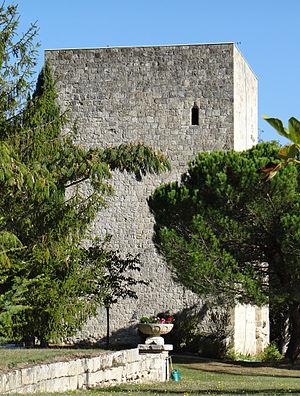
La Croix-Blanche - Donjon Fauguerolles
La Croix-Blanche est une commune du Sud-Ouest de la France, située dans le département de Lot-et-Garonne.
Le donjon de Fauguerolles se situe à Fauguerolles sur le territoire de la commune de La Croix-Blanche, dans le département de Lot-et-Garonne et la région Nouvelle-Aquitaine.
Cet article recense une partie des monuments historiques de Lot-et-Garonne, en France.